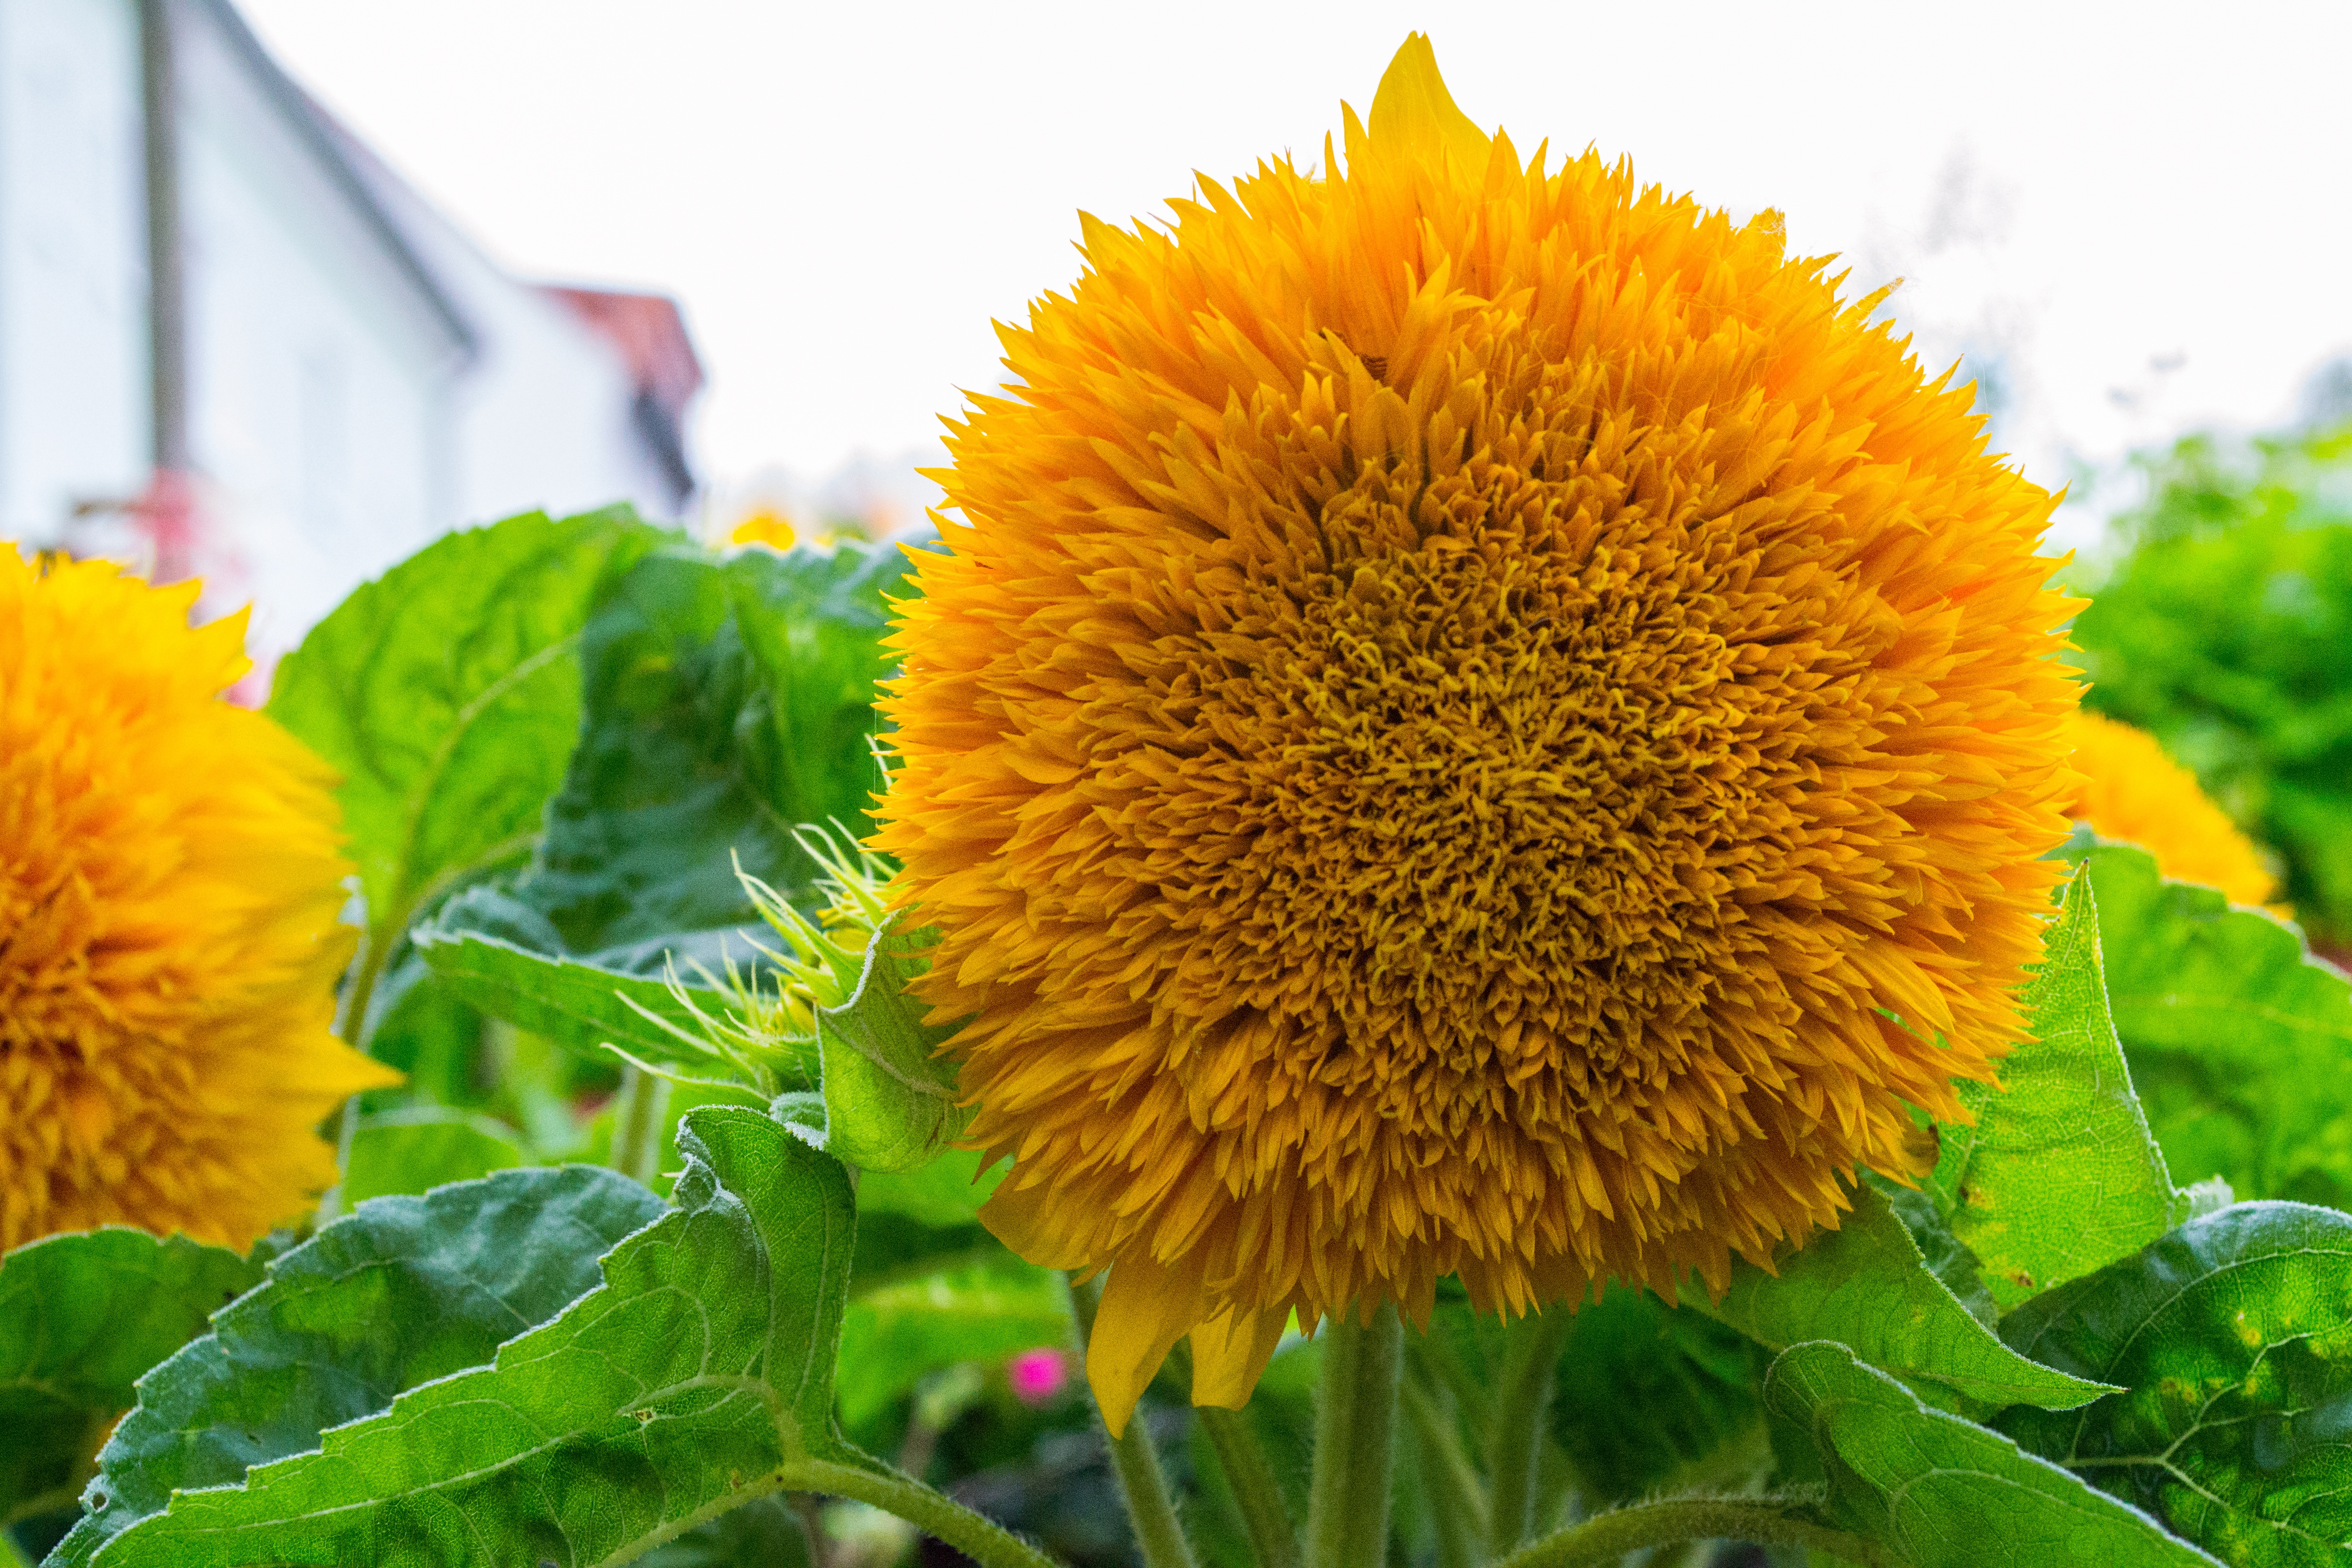
blossom, plant, field, flower, bloom, botany, yellow, close, flora, sunflower, flowering plant, daisy family, sunflower seed, annual plant, land plant